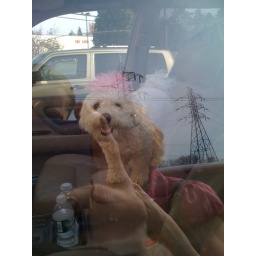
Small dog with a pink Mohawk in a Land Cruiser.